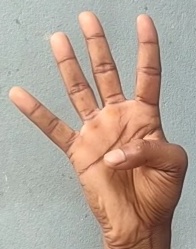
ASL sign: 4